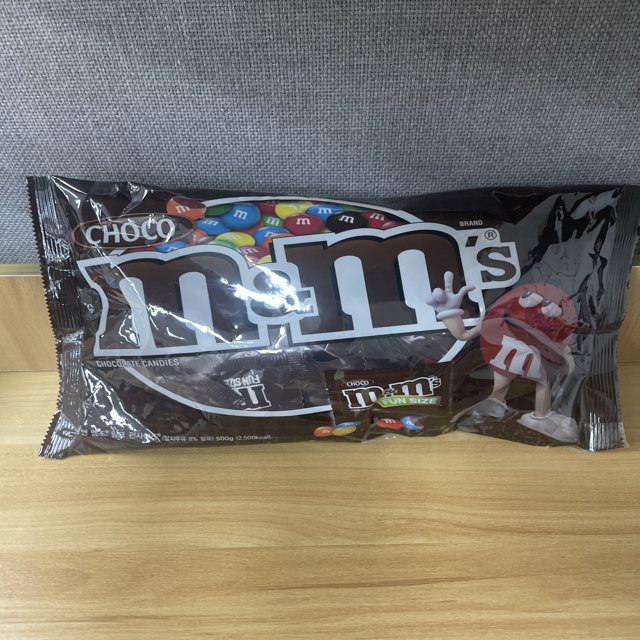
Label: plastics